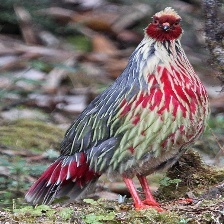
Species: BLOOD PHEASANT
Scientific name: ITHAGINIS CRUENTUS